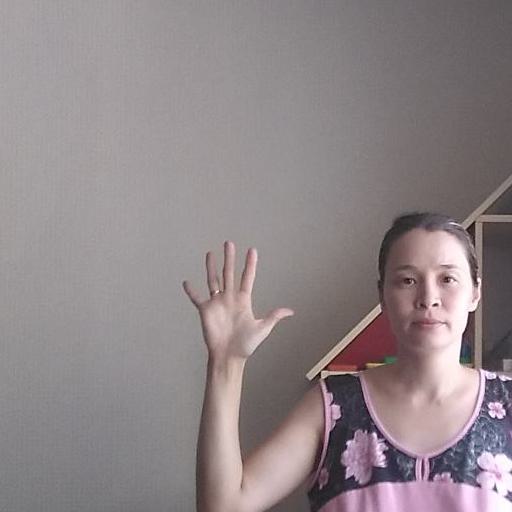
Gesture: palm